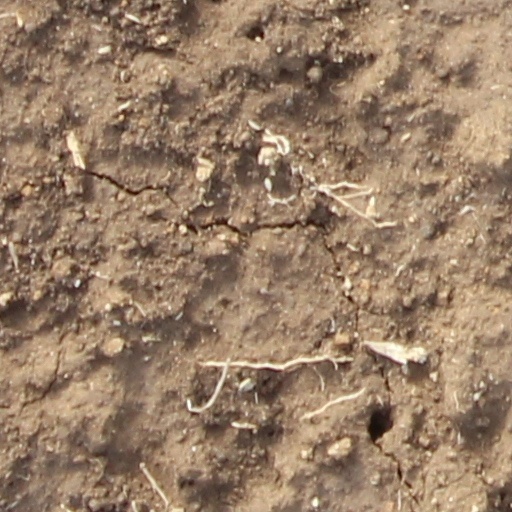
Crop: wheat